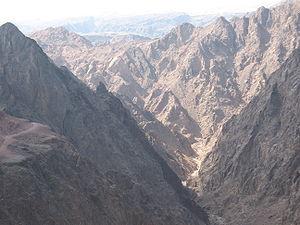
La loi de Playfair est une relation empirique sur l'estimation de l'érosion d'une vallée en rapport avec la taille d'un courant. C'est beaucoup plus une théorie qu'une loi.